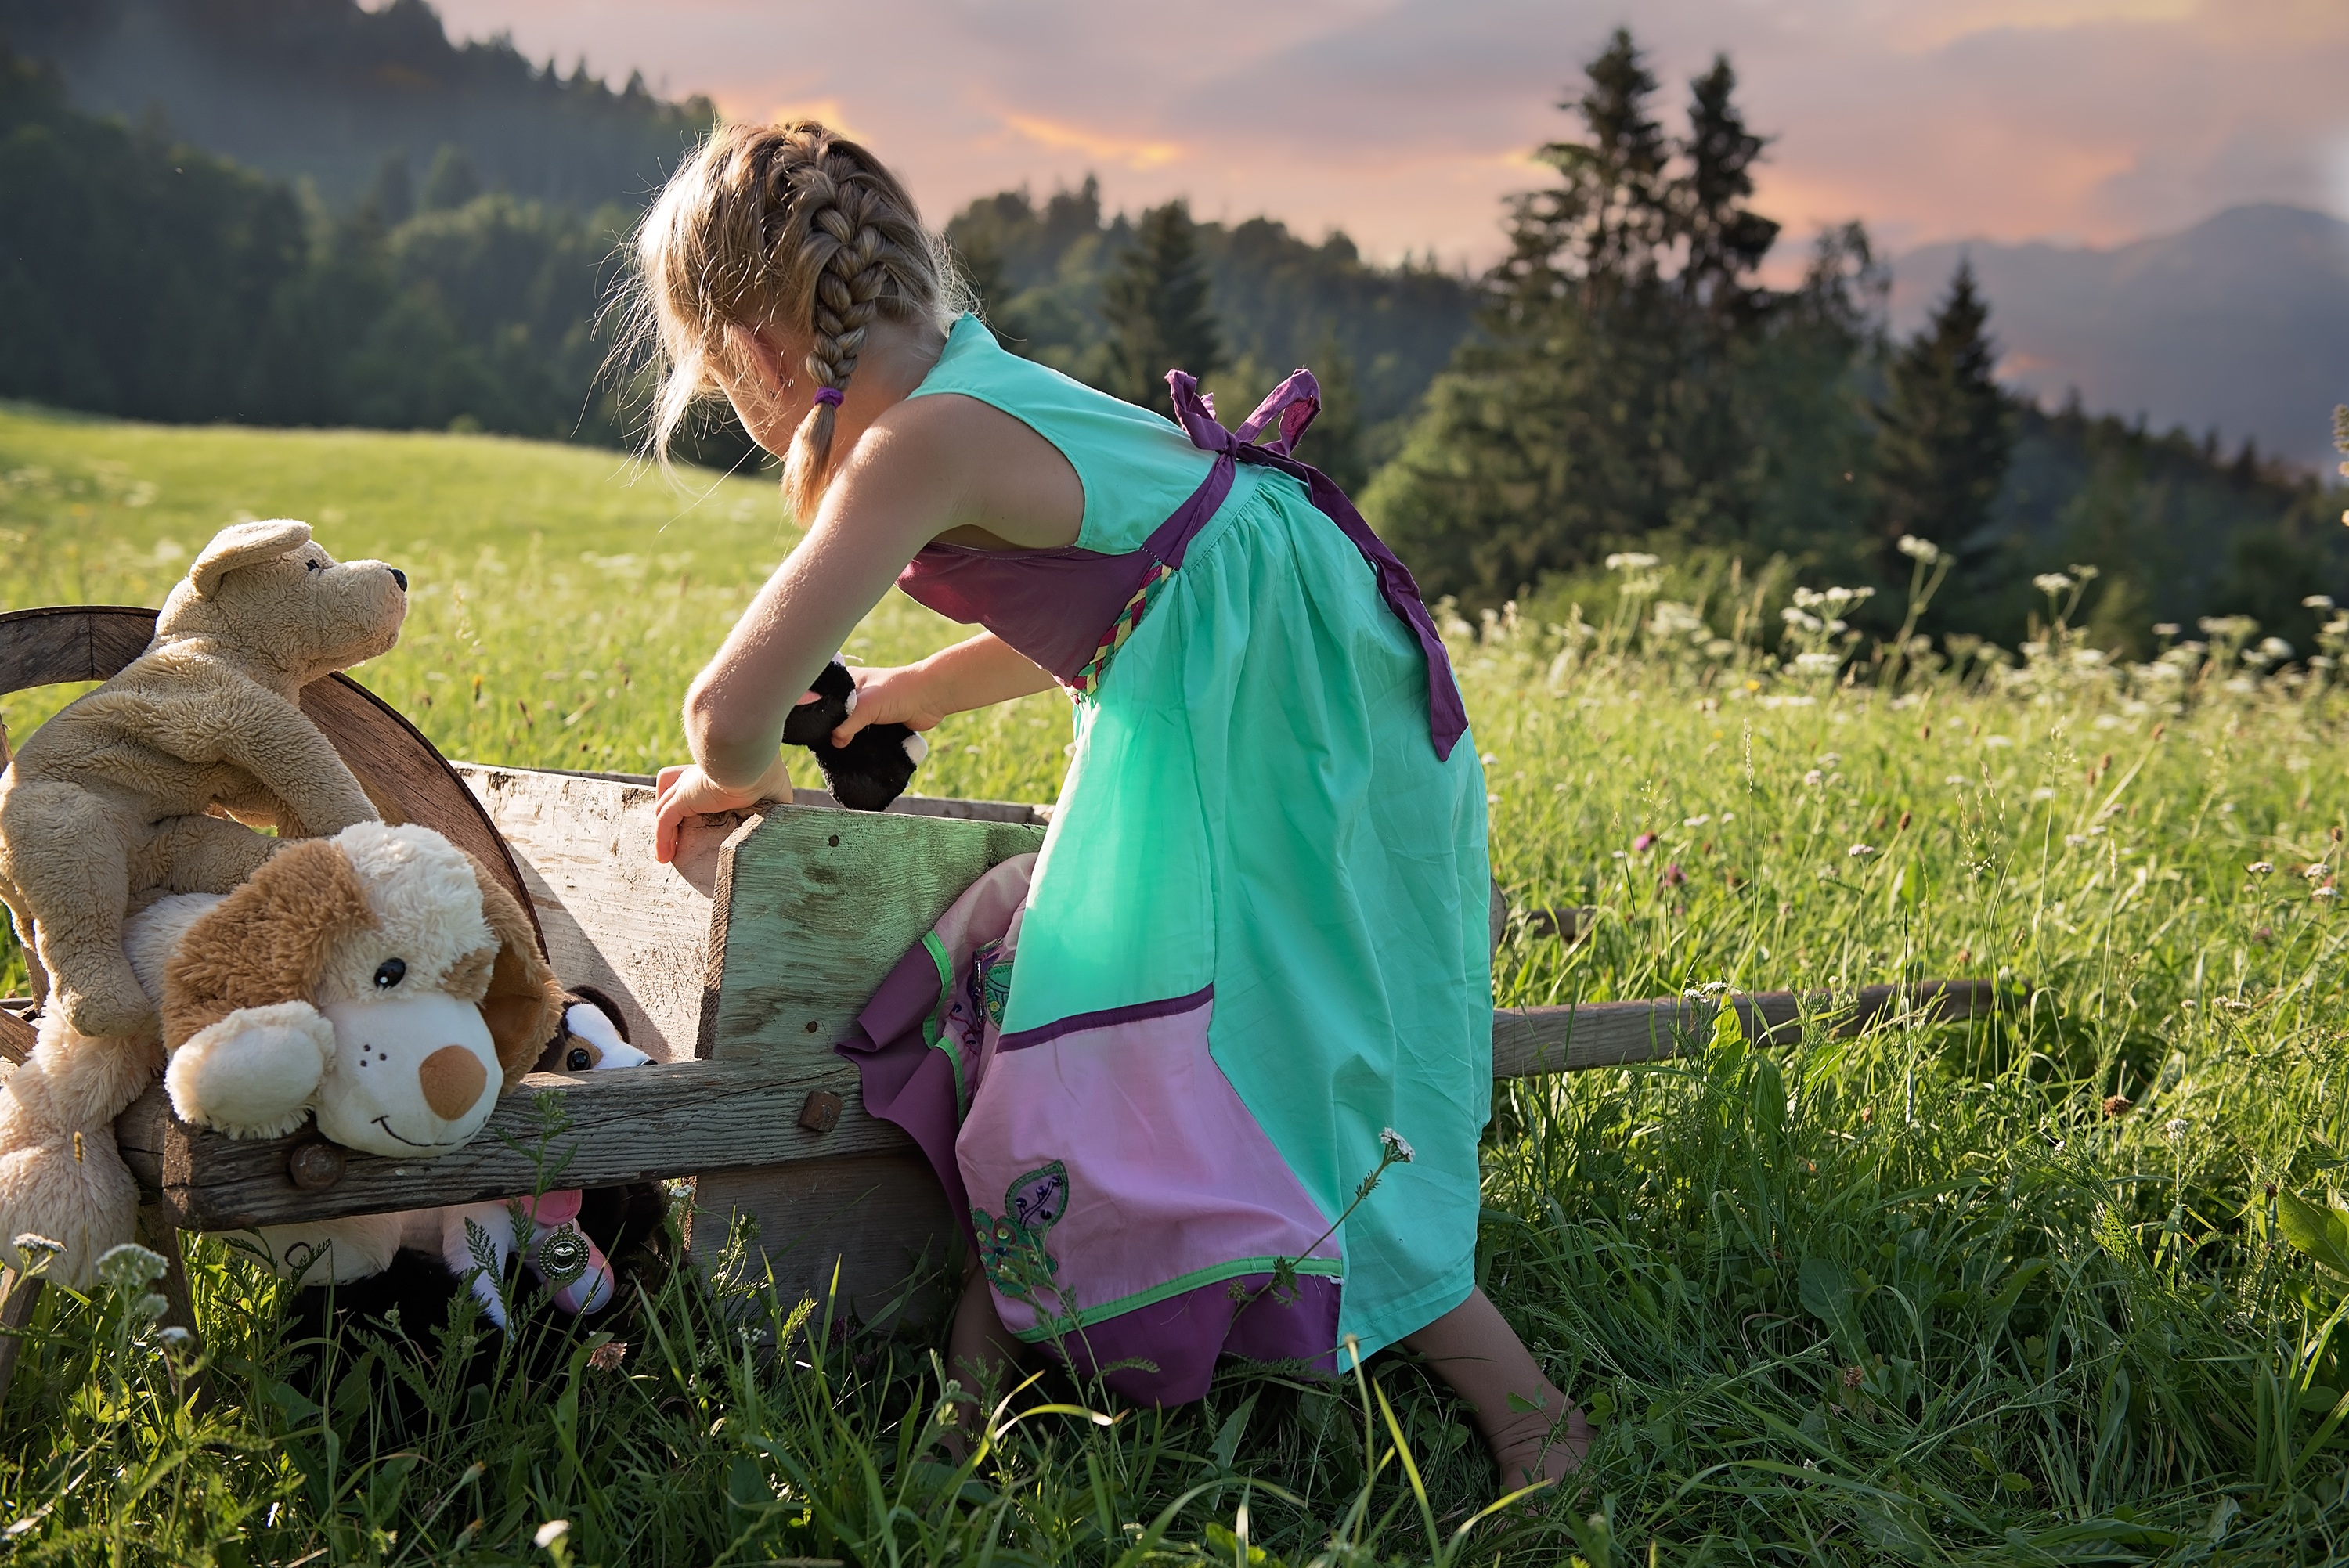
nature, grass, people, girl, lawn, meadow, play, child, leisure, childhood, toys, out, of course, stuffed animals, unselfconsciously